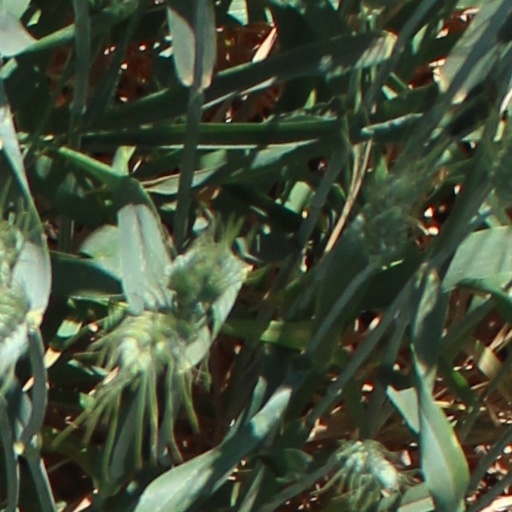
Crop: wheat